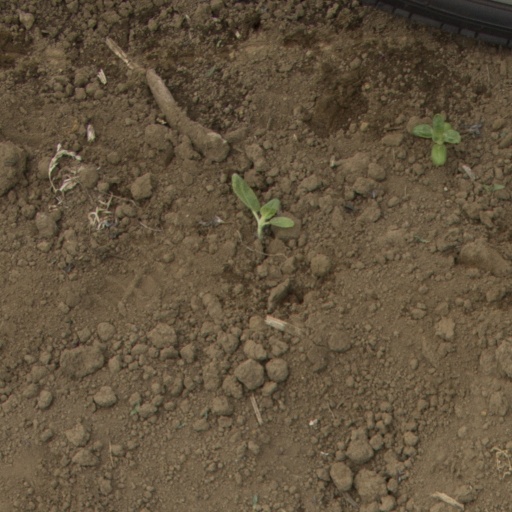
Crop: Jerusalem artichoke